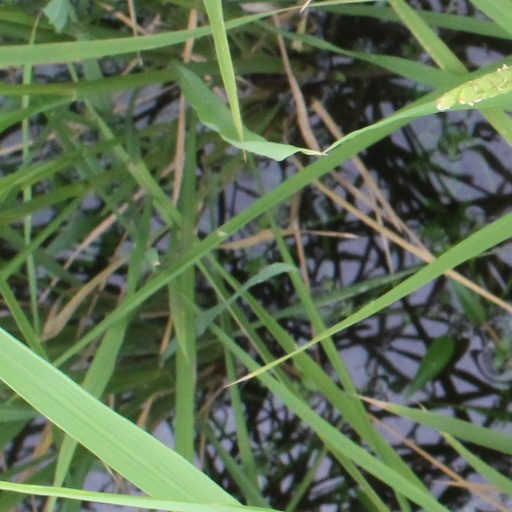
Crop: rice